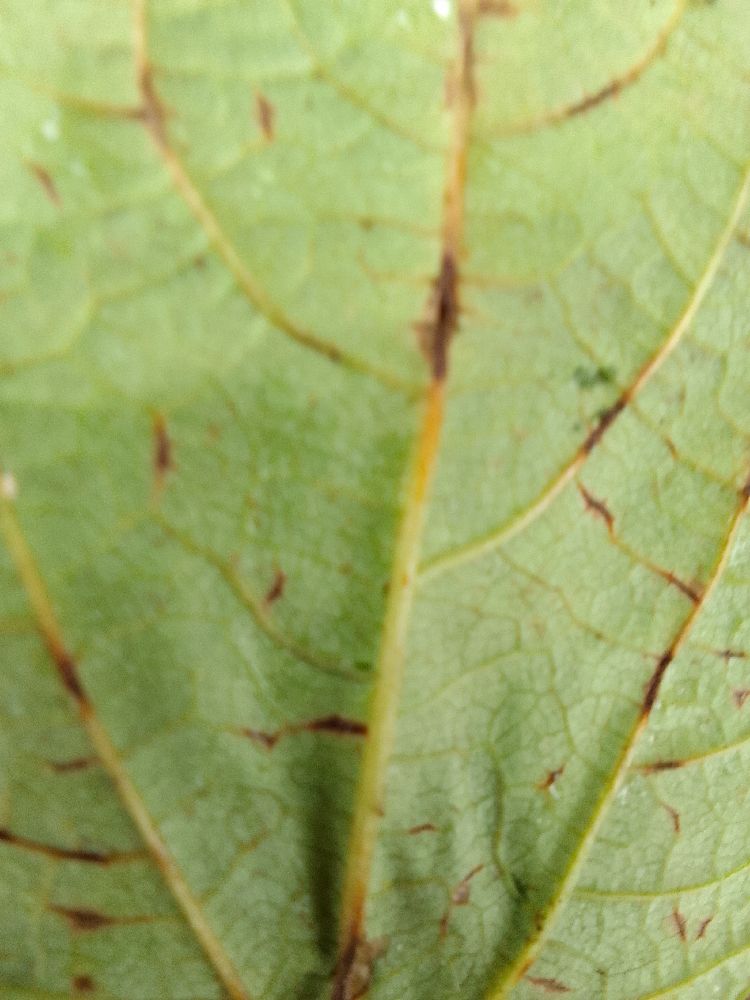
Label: anthracnose